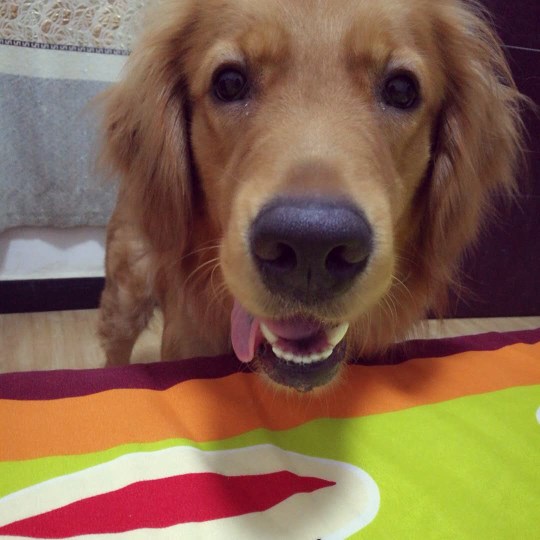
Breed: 5355-n000126-golden_retriever